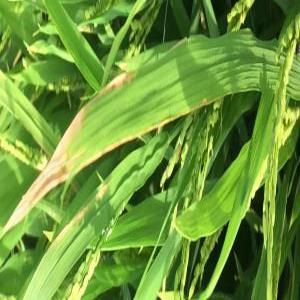
Disease: Bacterialblight